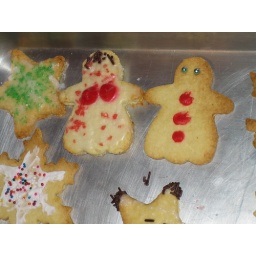
Big-breasted girl and googly-eyed boy cookies by Sarah